Irving Street Kitchen

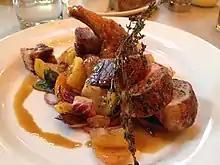
Game hen from Irving Street Kitchen.

In 2019, Irving Street Kitchen announced that it would be revamping its decor and menu to give off a more casual atmosphere. Schafer, by now the co-owner as well as the head chef, stated that the change "[was] a response to our diners" who, according to Schafer, did not currently care for the "pomp and circumstance" that the original concept provided. In addition, the restaurant would also host pop-up restaurants by guest chefs, as well as give yoga classes to its staff and other restaurant employees after work to promote a healthy work–⁠life balance. General manager and co-owner Anna Caporael elaborated on this, saying that they "[wanted] to have a space that [was] stimulating for our next generation". According to a 2020 report by the "Portland Monthly", Schafer and Caporael owned 30% of Irving Street Kitchen. It was also mentioned by "The Oregonian" that Moana Restaurant Group owned the establishment.